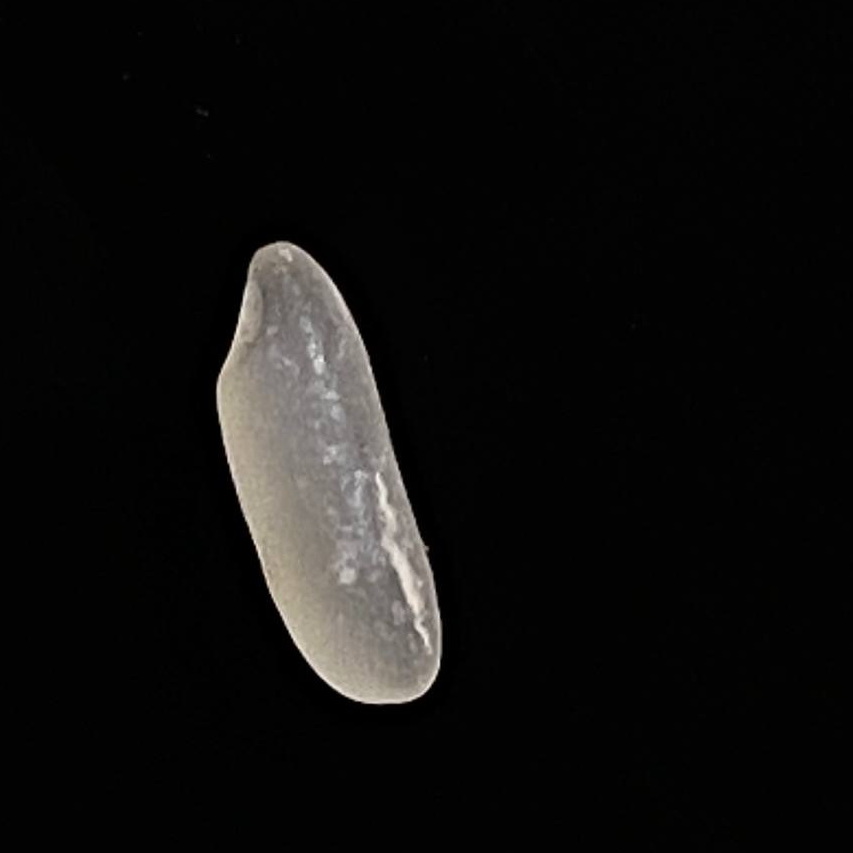
Rice variety: BR28